Dhananjaya (actor)

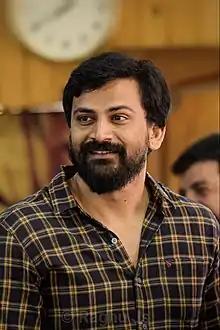
Dhananjaya in 2014

Kalenahalli Adaviswamy Dhananjaya, also known as Daali, is an Indian actor and producer who predominantly works in Kannada and Telugu films. Dhananjaya made his acting debut in "Director's Special" (2013) for which he won the best debut actor award at the SIIMA Awards.He has won three Filmfare Awards South and four South Indian International Movie Awards for his performances in various films